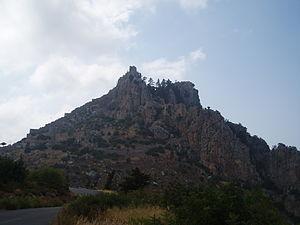
Château Saint Hilarion à Chypre
Le château de Saint-Hilarion se trouve dans les montagnes de la chaîne de Kyrenia au nord de l'île de Chypre, près de la ville de Kyrenia. Il contrôlait la route vers Nicosie. Il est le mieux préservé des trois châteaux qui dominaient la mer, avec les châteaux de Kantara et de Buffavento.